Tolva

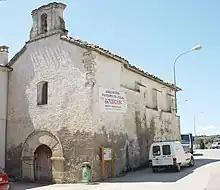
Hermitage of Santa Anastasia in Tolba

Tolva, in Catalan: Tolba is a town and municipality in the province of Huesca, in Aragon, Spain. It is located 696 metres above sea level in the north-eastern part of Huesca, in the comarca of Ribagorza.